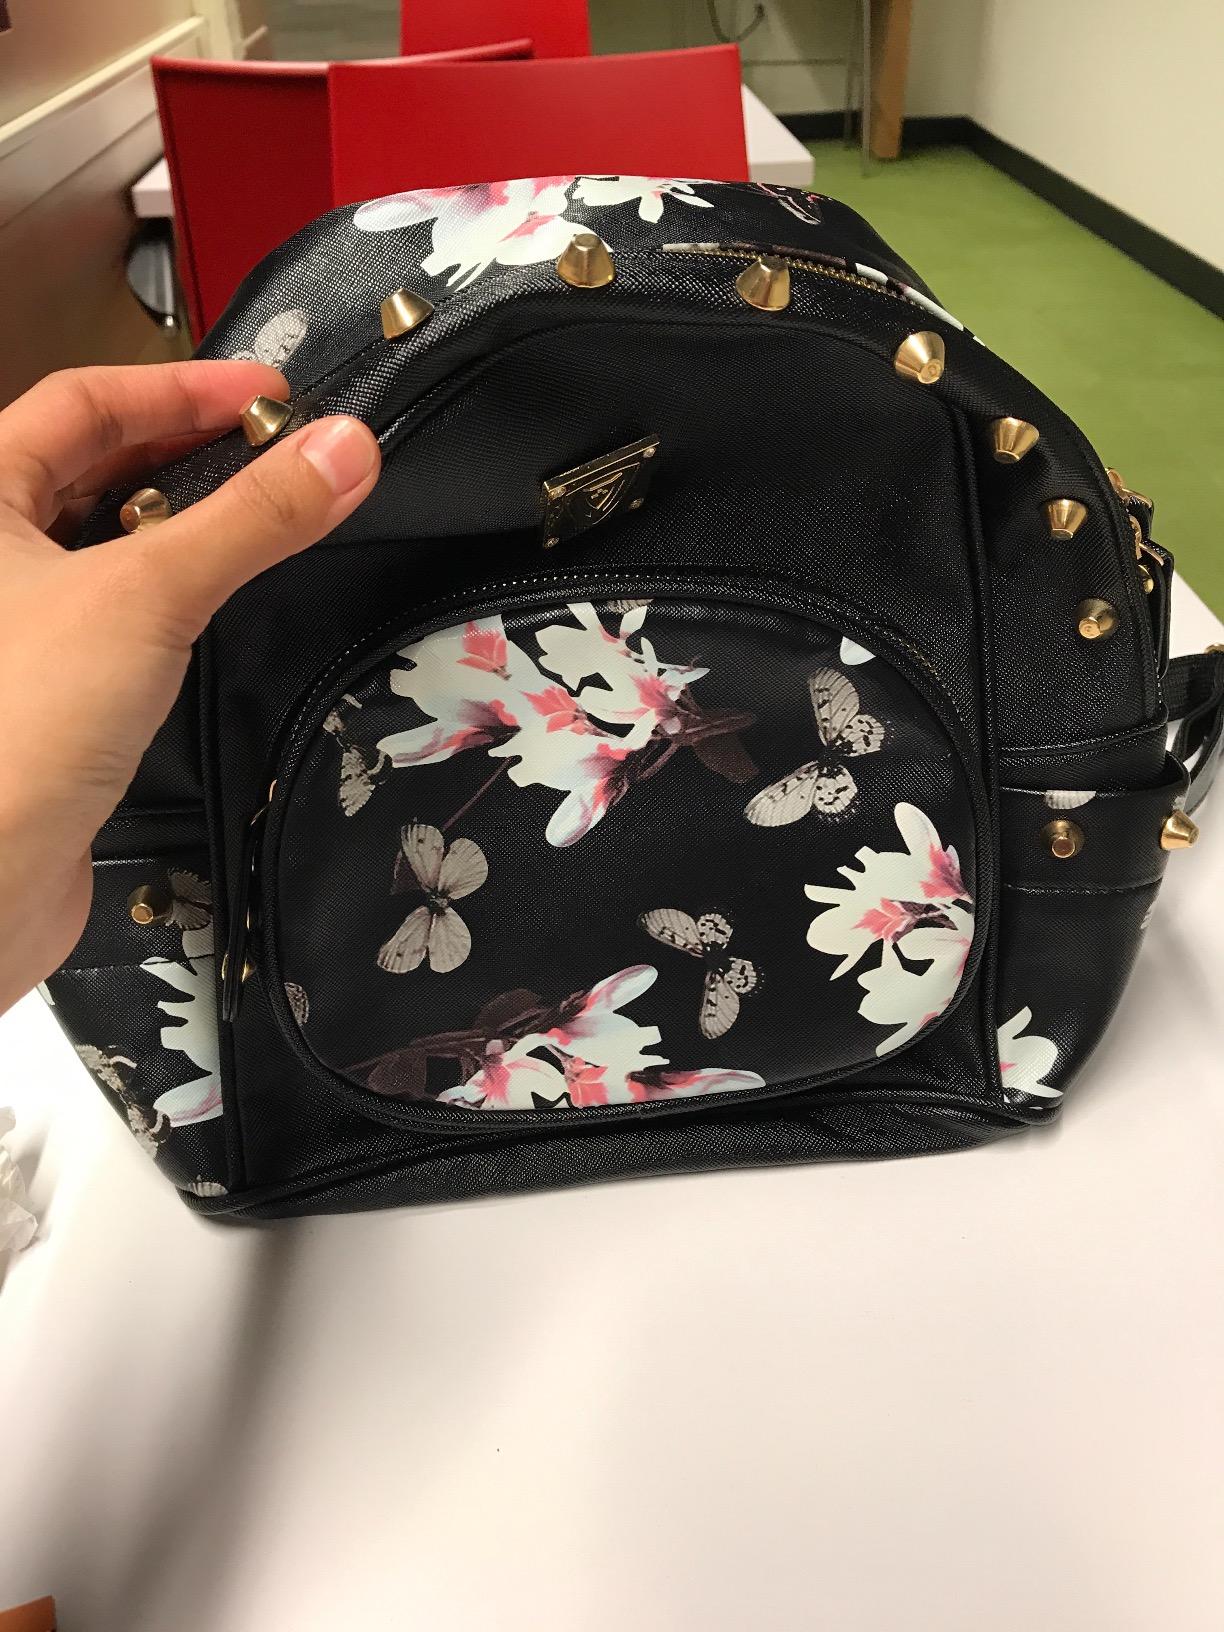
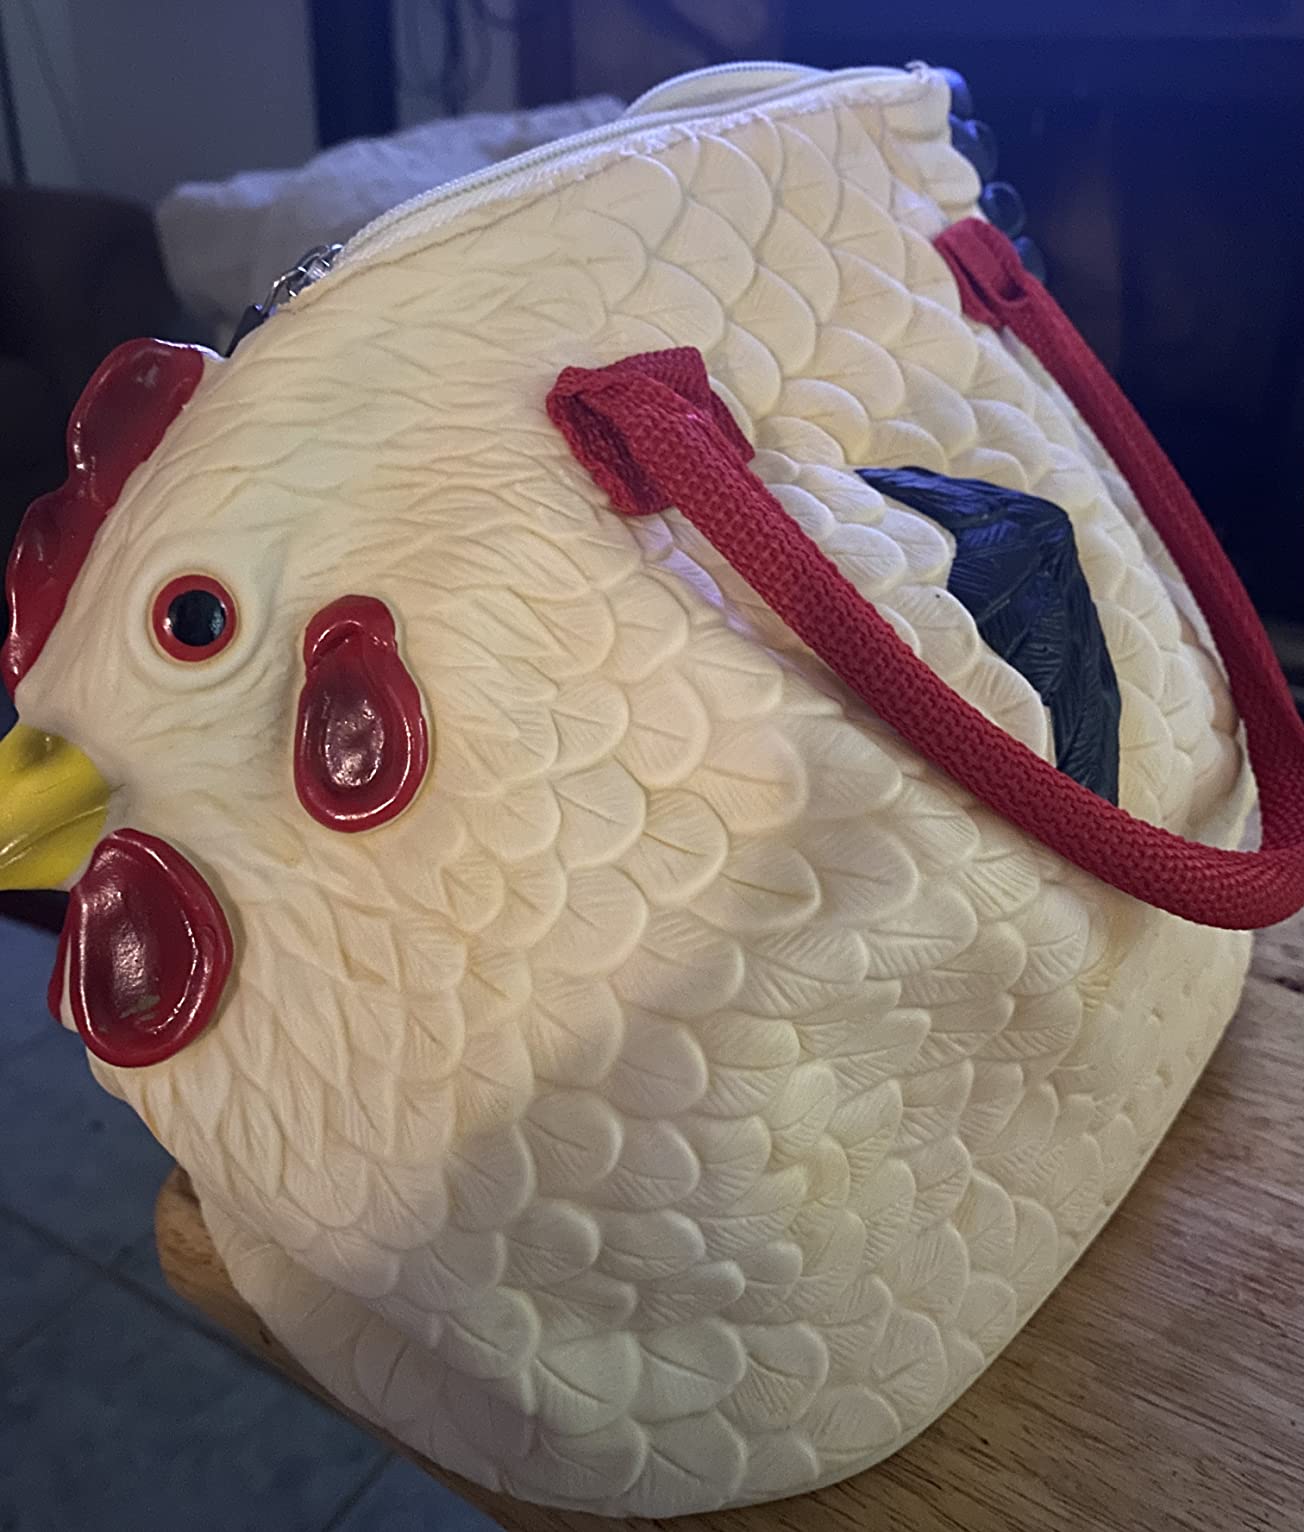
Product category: accessories_handbag
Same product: no